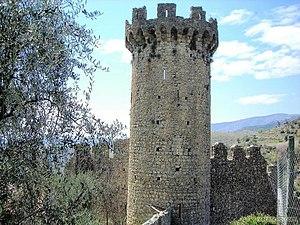
La Tour du village vue depuis l'arrière.
Lucéram [lyseʁam] est une commune française située dans le département des Alpes-Maritimes en région Provence-Alpes-Côte d'Azur. Ses habitants sont appelés les Lucéramois.